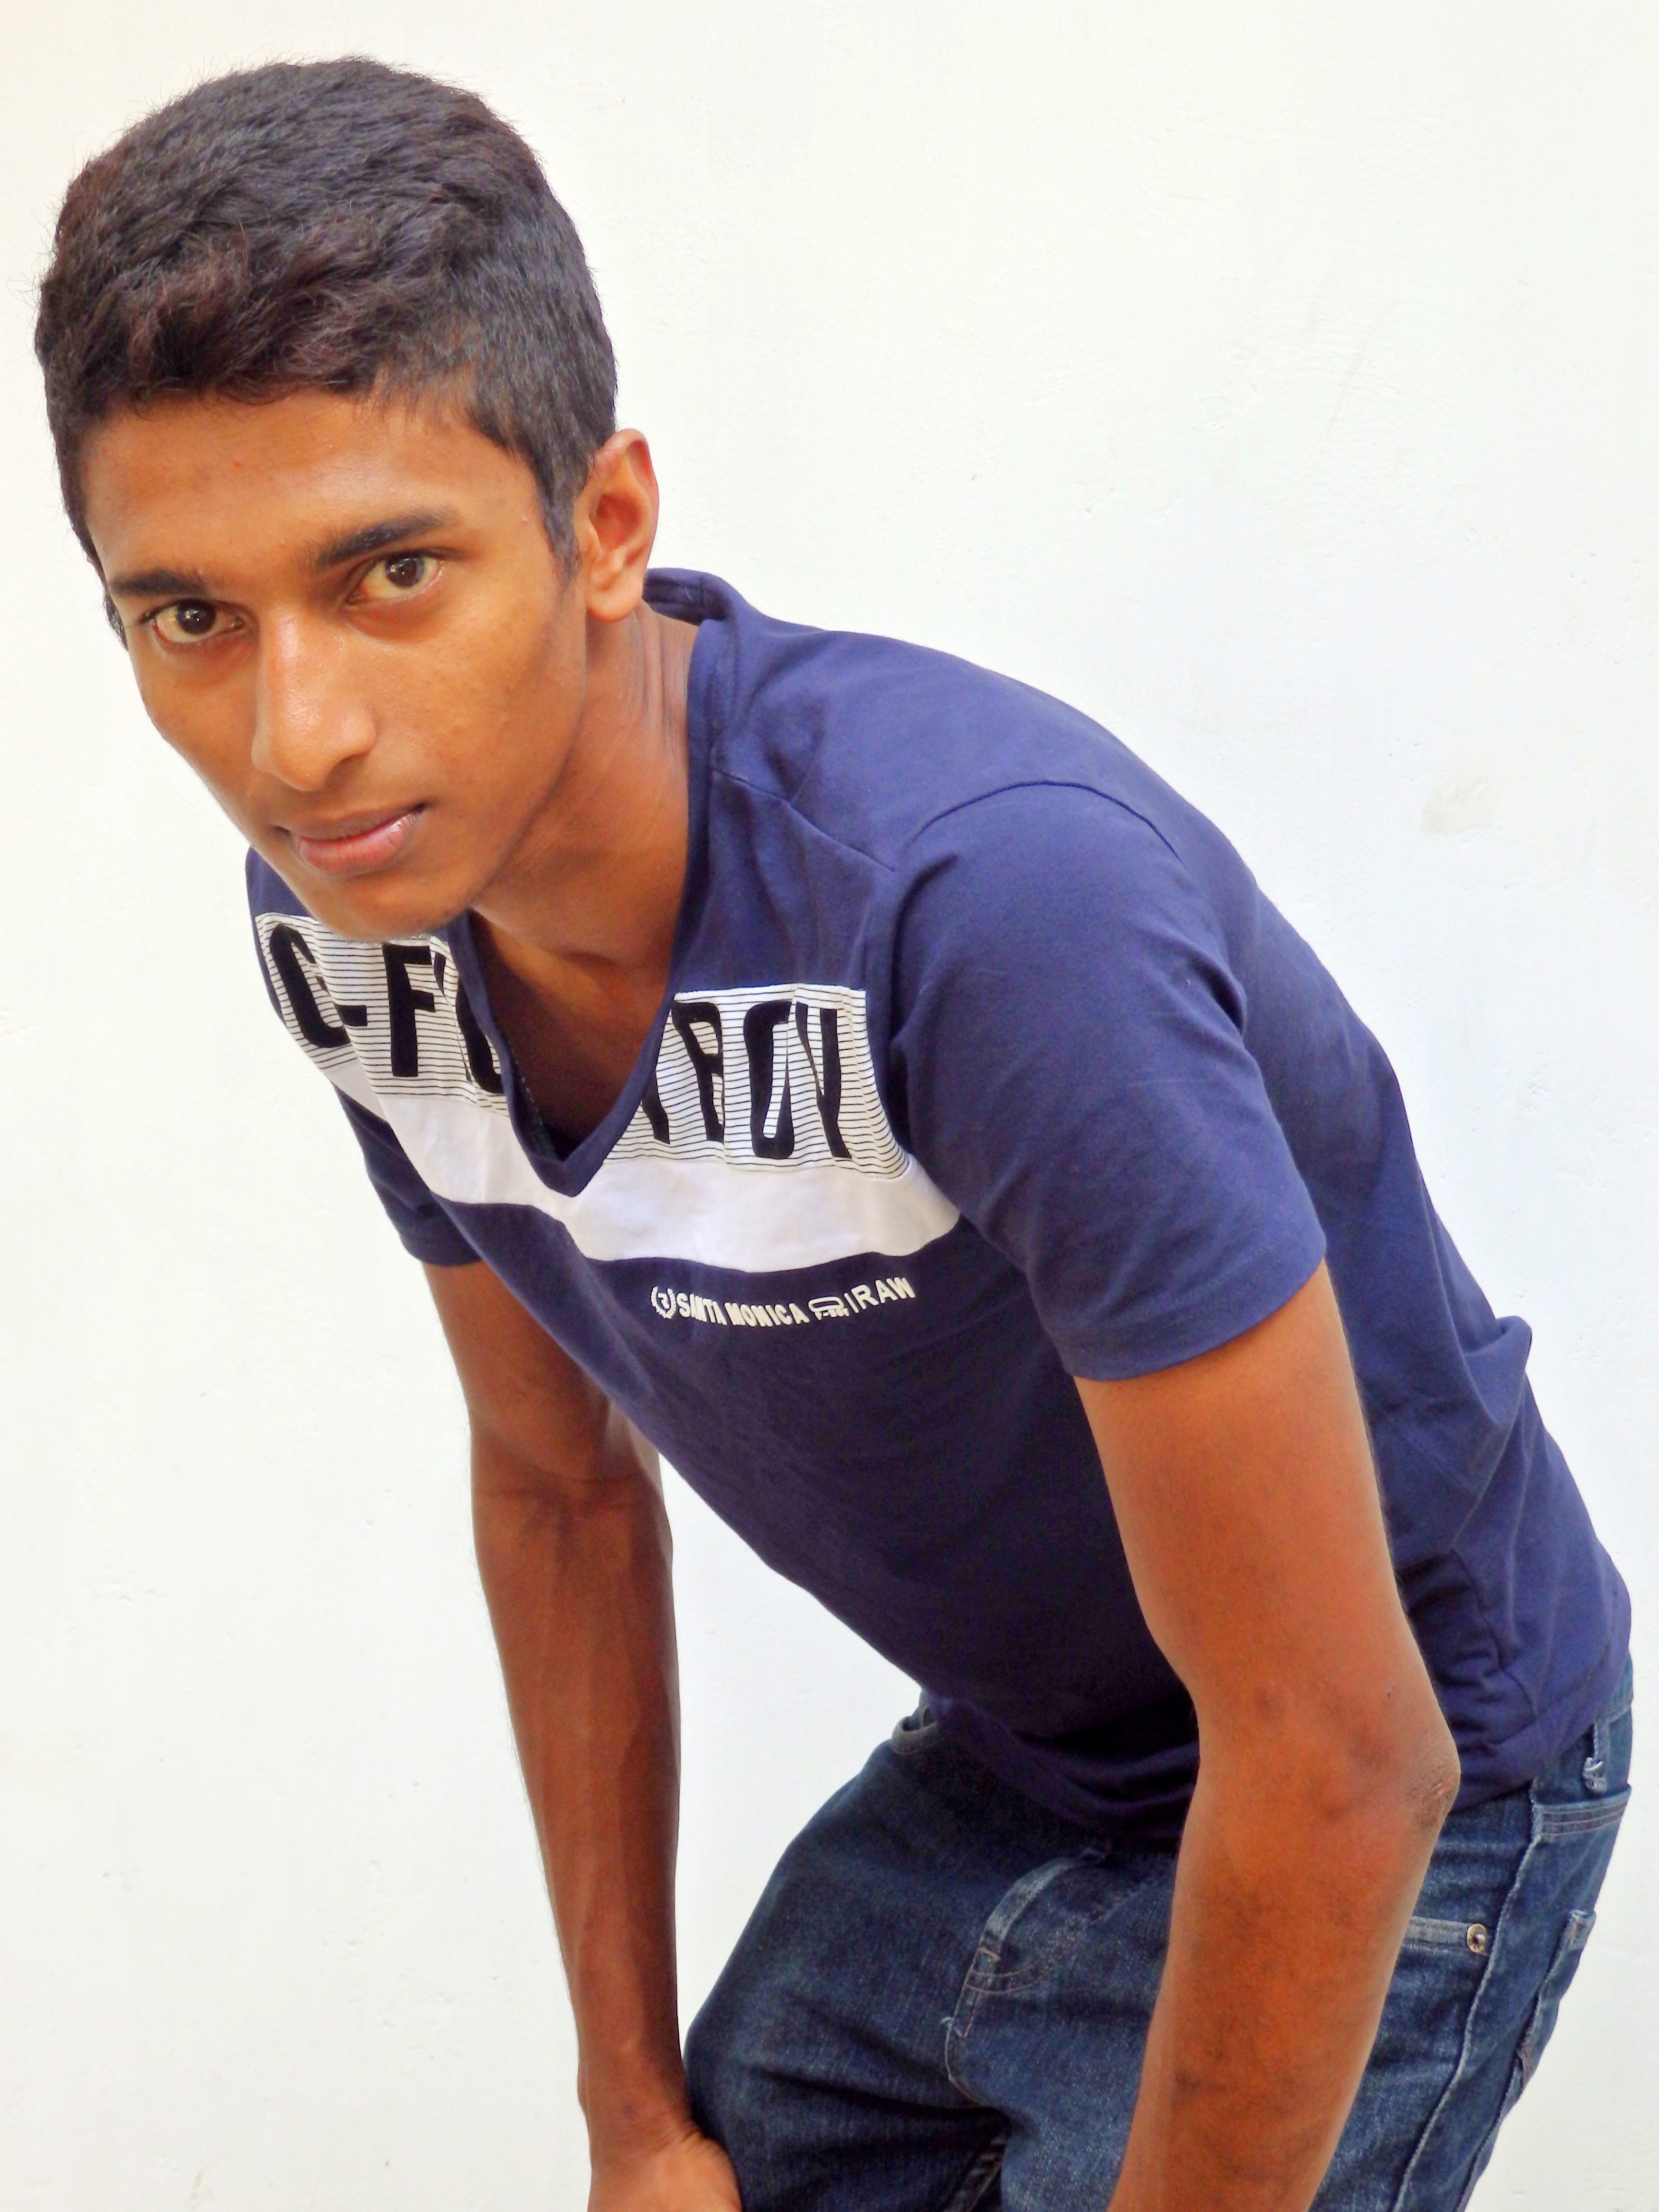
boy, male, portrait, model, young, fashion, lifestyle, arm, hairstyle, player, muscle, sports, sprint, football player